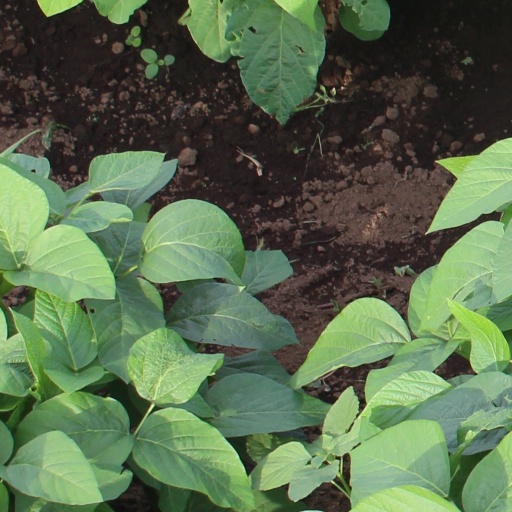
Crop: soybean